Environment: real
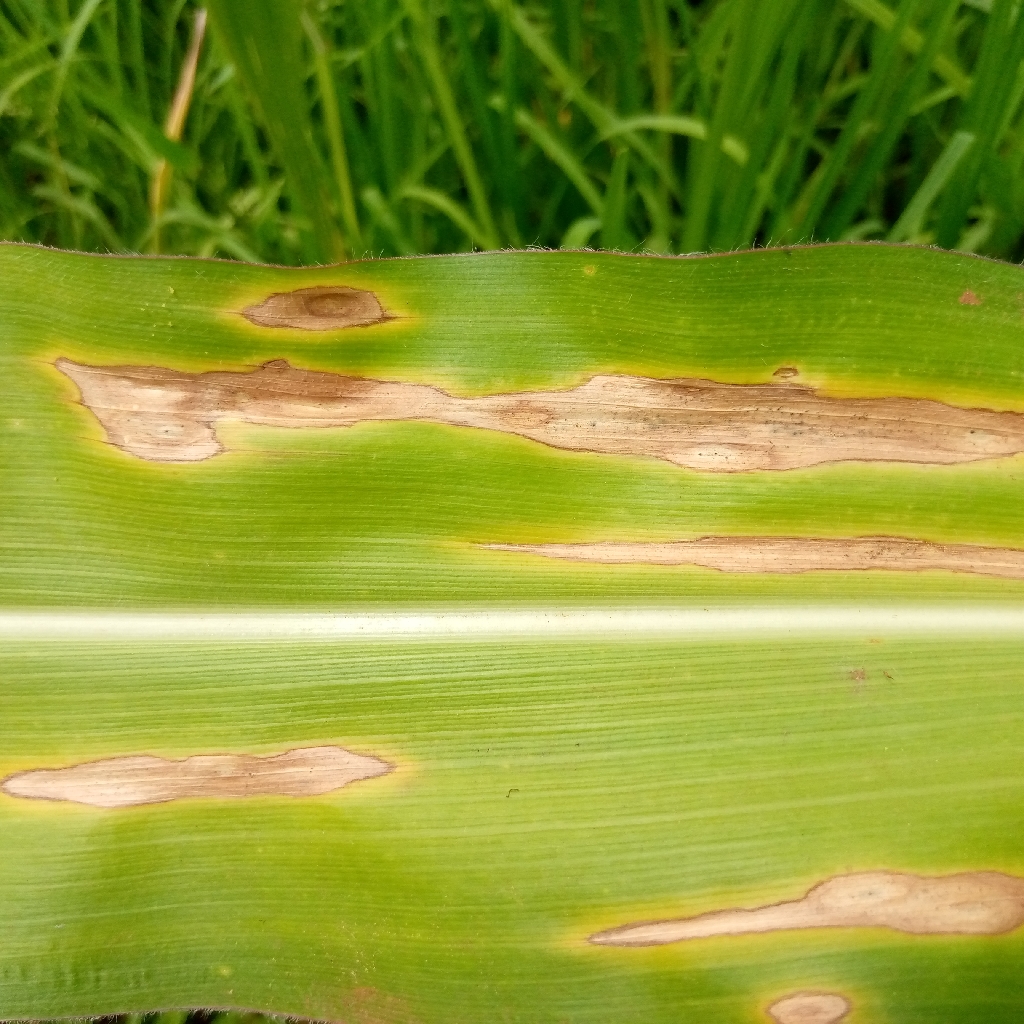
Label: northern_corn_leaf_blight